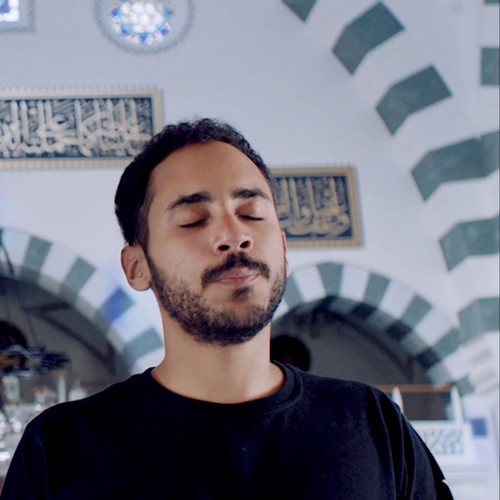
Gender: men